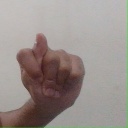
अक्षर: ट